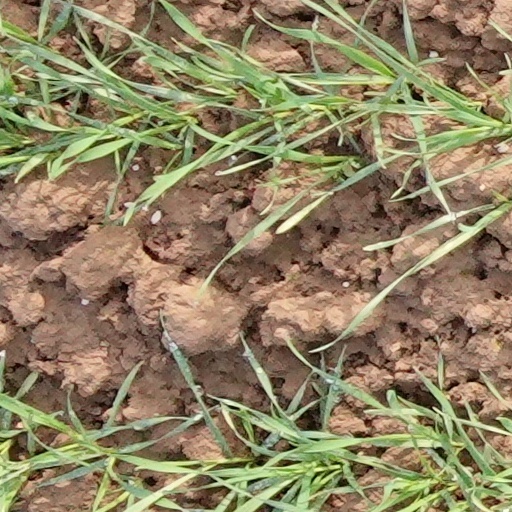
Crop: wheat